Eifel

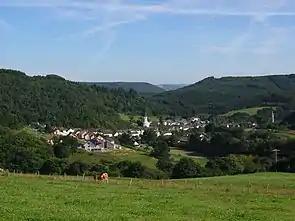
The village of Bruch in the South Eifel

For a long time, economic development was hampered by the poor condition of roads and tracks. However, due to its border location between the German Empire, Belgium and Luxembourg (as march routes to France), many railway lines were built since the foundation of the German Empire, which served military-strategic purposes. This improvement of the transport routes also boosted tourism. The construction of the Nürburgring also served the purpose of economic development in the 1920s.